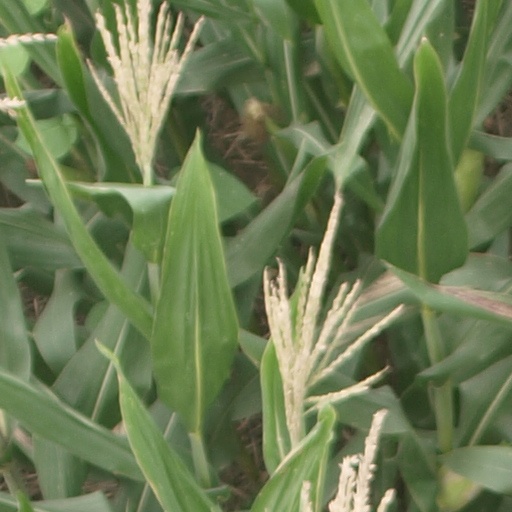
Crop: maize; corn